Lead bismuthate

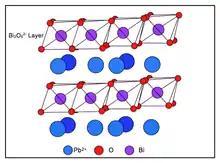
Lead bismuthate forms a pentavalent structure. Six oxygen atoms are coordinated octahedrally to each bismuth atom. Through the edge-sharing of oxygen atoms, a BiO layer is formed. Positively charged lead atoms are dispersed between the layers, forming a hexagonal unit cell, with a lead atom in each of the corners.

Lead bismuthate is a semiconductor with the formula Pb(BiO). It has only been discovered in recent years in the laboratory as it is not naturally occurring. Lead bismuthate forms a pentavalent structure, significantly different from the regular ionic interactions of sodium bismuthate, but similar to that of strontium bismuthate. In the structure, six oxygen atoms are coordinated octahedrally to both the bismuth and lead atoms. The bismuth and oxygen atoms form negatively charged layers by creating repeating octahedral geometries. The positively charged lead atoms are then disbursed within the layers, forming a hexagonal unit cell, with a lead atom in each of the corners. The density of the crystal is 9.18 g/cm. The formula weight is 233.99 g/mol. The volume of the crystal structure unit is 169.26 A. Lattice parameters (a) is 5.321 angstroms.